Bill Hayes (American football)

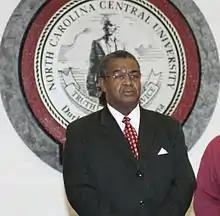
Hayes as North Carolina Central athletics director

William Hayes (born June 1, 1943) is a former American football coach and college athletics administrator. He retired as the athletic director at Winston-Salem State University in 2014. Hayes served as the head football coach at Winston-Salem State from 1976 to 1987 and at North Carolina A&T State University from 1988 to 2003, compiling a career college football record of 195–104–2. In 27 seasons as a head coach, Hayes has the distinction of being the winningest coach at both football programs. He is an alumnus of North Carolina Central University.